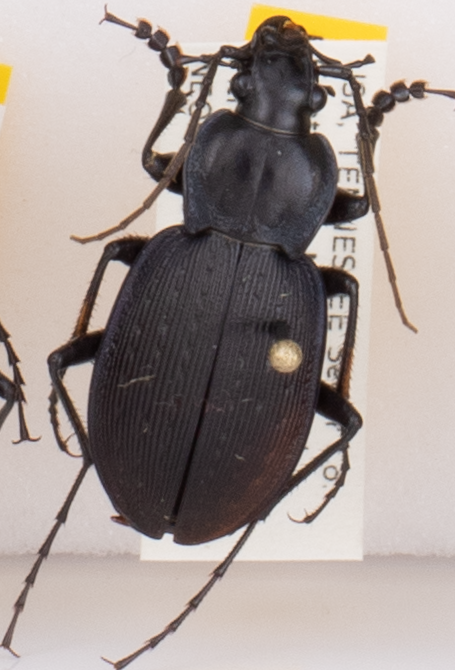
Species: Carabus goryi
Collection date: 2017-05-16
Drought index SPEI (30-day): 1.012
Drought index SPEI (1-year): -1.314
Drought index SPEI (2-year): -0.556